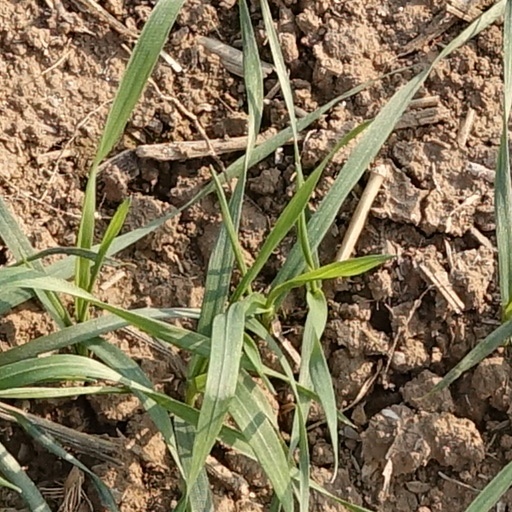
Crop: wheat